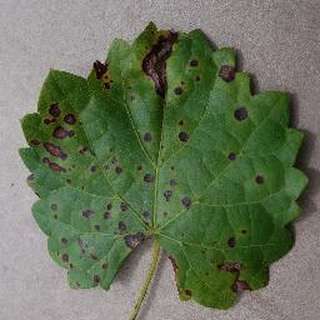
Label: grape_black_rot